List of birds of British Columbia

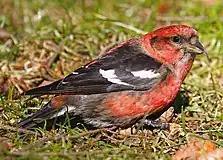
White-winged crossbill

The mimids are a family of passerine birds which includes thrashers, mockingbirds, tremblers, and the New World catbirds. These birds are notable for their vocalization, especially their remarkable ability to mimic a wide variety of birds and other sounds heard outdoors. The species tend towards dull greys and browns in their appearance.